History of the Jews in Egypt

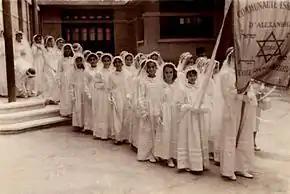
Jewish girls from Alexandria in 1955 for their Confirmation service, a ritual similar to a Bat Mitzvah

During British rule, and under King Fuad I, Egypt was friendly towards its Jewish population, although between 86% and 94% of Jews in Egypt, mostly European immigrants, did not possess Egyptian nationality. Jews played important roles in the economy, and their population climbed to nearly 80,000 as Jewish refugees settled there in response to increasing persecution in Europe. Many Jewish families, such as the Qatawi family, had extensive economic relations with non-Jews.